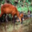
Label: deer